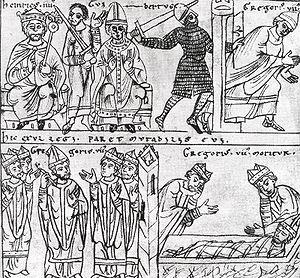
La querelle des Investitures est le conflit qui oppose la papauté et le Saint-Empire romain germanique entre 1075 et 1122. Elle tire son nom de l'investiture des évêques. Au Moyen Âge, l’investiture est un acte par lequel une personne met une autre en possession d'une chose. Au XIᵉ siècle, les souverains estiment que le fait de confier à un évêque ou à un curé des biens matériels leur permet de choisir l'officiant et de lui accorder les investitures spirituelles. Cette mainmise du pouvoir temporel sur le pouvoir spirituel a comme conséquence une défaillance profonde du clergé, qui n'assure plus son rôle.
Lautenbach est une commune française située dans le département du Haut-Rhin, en région Grand Est.
Otton de Freising, né à Klosterneuburg en 1112, mort le 28 septembre 1158 à l'abbaye de Morimond où il est inhumé, était un évêque et chroniqueur allemand. Historien de Frédéric Barberousse, il est aussi un des grands théoriciens de l'histoire de l'époque médiévale.
Ildebrando de Soana, né vers 1015/1020 et mort le 25 mai 1085 à Salerne, est un moine bénédictin toscan qui devient en 1073 le 157ᵉ évêque de Rome et pape sous le nom de Grégoire VII, succédant à Alexandre II. Connu parfois comme le moine Hildebrand, il est le principal artisan de la réforme grégorienne, tout d'abord en tant que conseiller du pape Léon IX et de ses successeurs, puis sous son propre pontificat.
Cette page concerne l'année 1084 du calendrier julien.
Henri IV fut empereur du Saint-Empire de 1084 à 1105. Il appartient à la dynastie des Saliens.